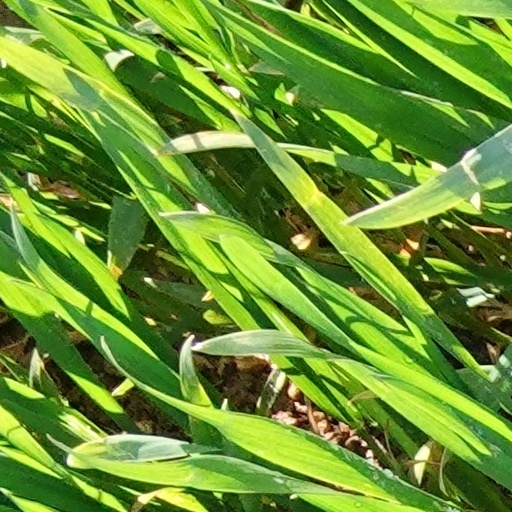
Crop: wheat